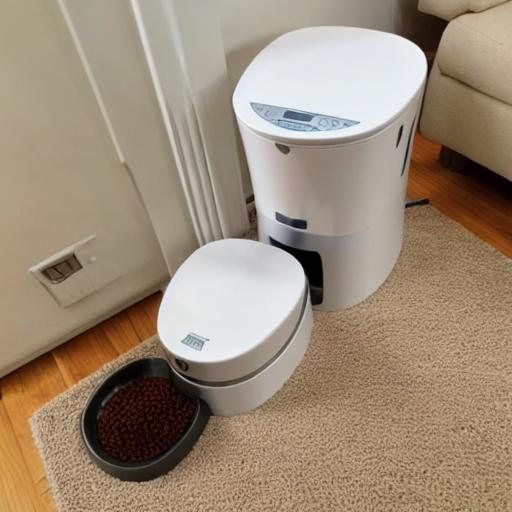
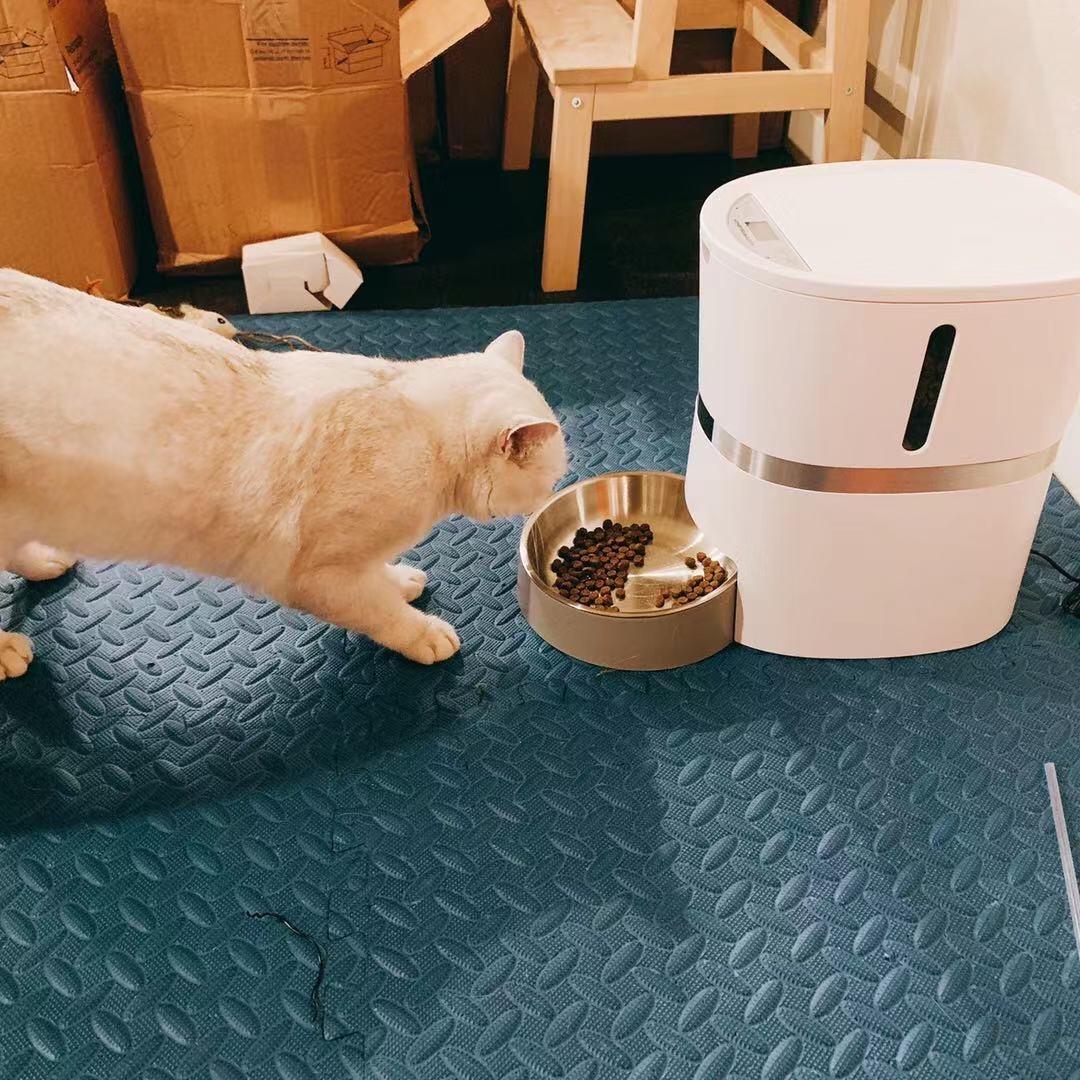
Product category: items_feeder
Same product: no